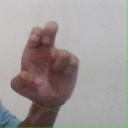
अक्षर: अ